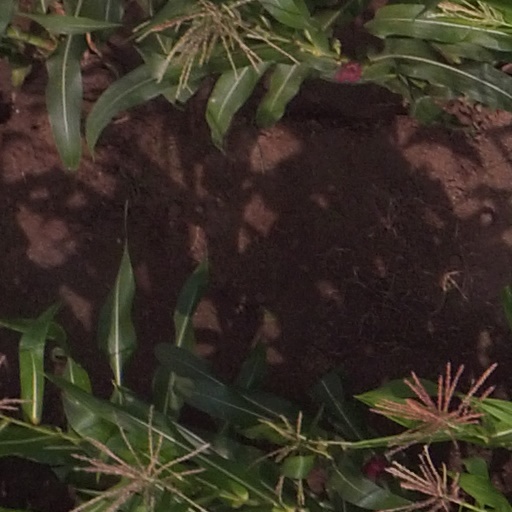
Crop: maize; corn